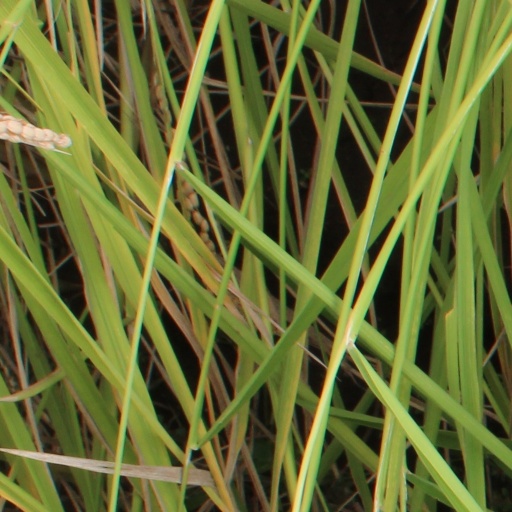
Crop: rice